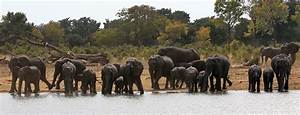
Label: elephant